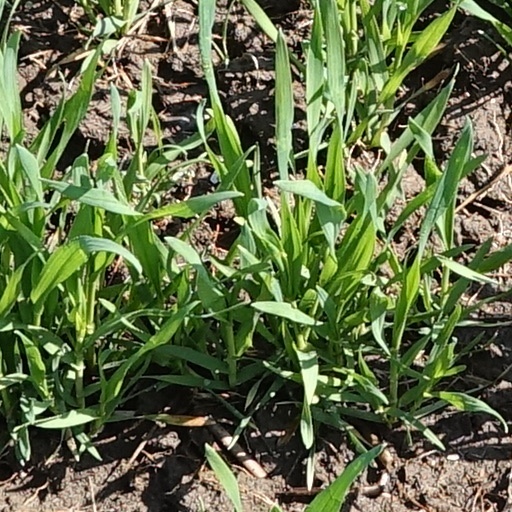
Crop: wheat